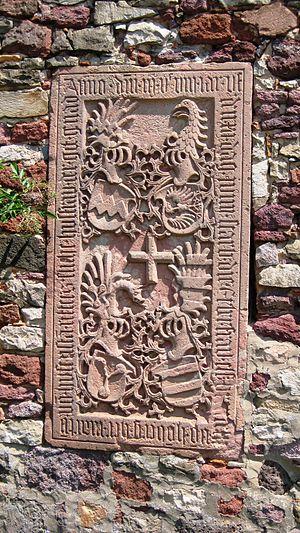
Patershausen est une ancienne abbaye bénédictine puis cistercienne à Heusenstamm, dans le Land de Hesse et le diocèse de Mayence.